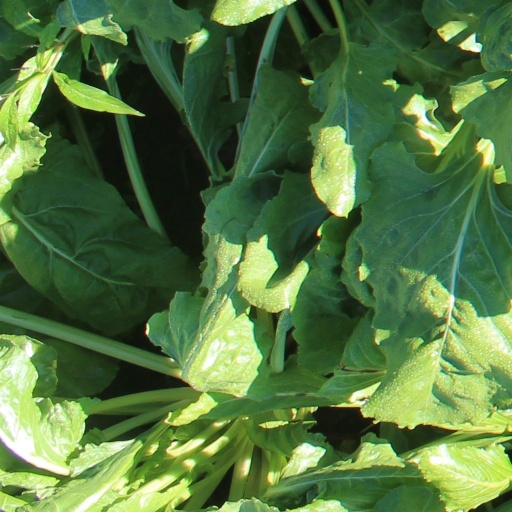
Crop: sugar beet